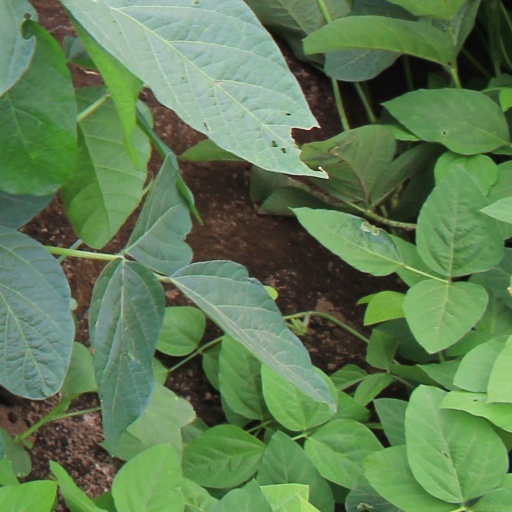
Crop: soybean